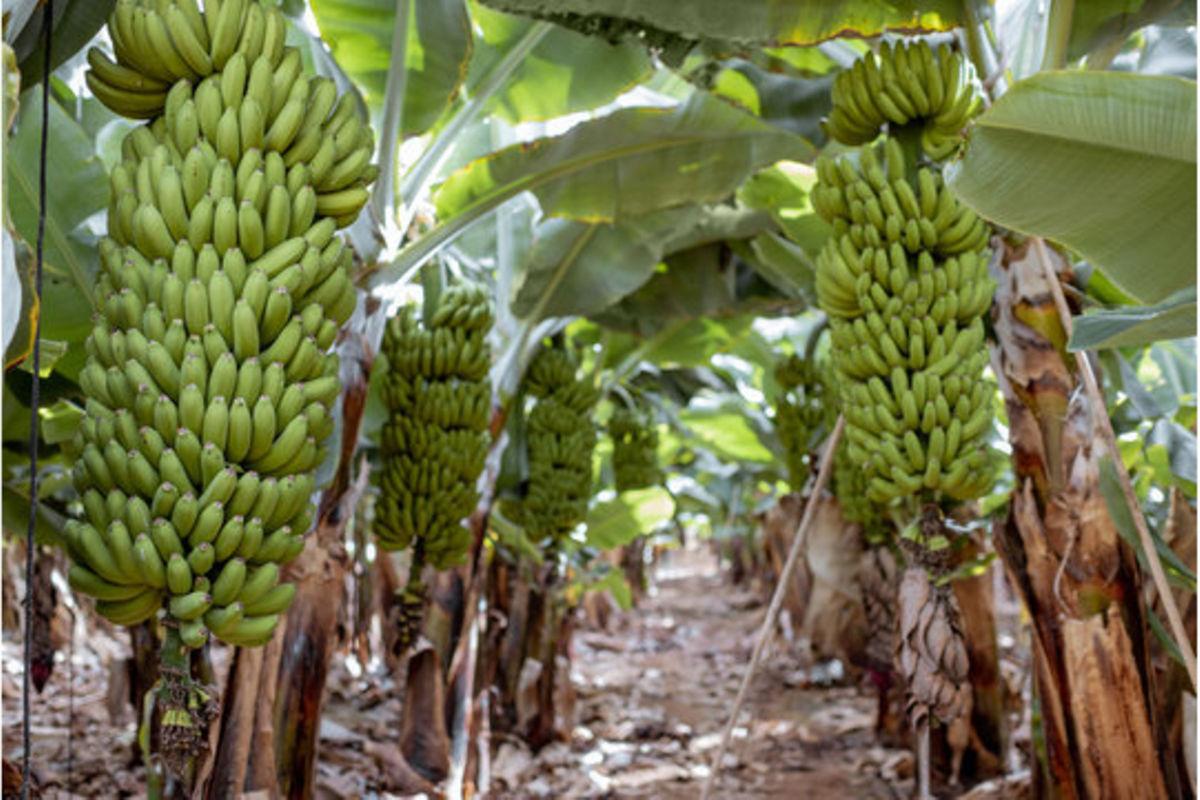
Kwenye upande wa mimea katika kiwanja. Mimea iliopandwa ni ndizi ambayo yameota ina Majani ya kijani na magomba yake yameanza kukauka, kuna uchafu ya magomba yaliokauka sehemu ya chini .